Barons Court tube station

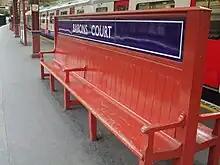
The unique bench on the eastbound island platform.

The station building was constructed to a design by Harry Ford in a style similar to that used at Earl's Court and Hammersmith and is now a Grade II listed building as it retains many of its original features, including terracotta facing and Art Nouveau lettering. The wooden benches on the platform with the station name along the back on enamelled metal panels are a unique feature on the entire London Underground. The station has two island platforms to provide an interchange between the two lines - the inner pair of tracks is used by the Piccadilly line and the outer tracks by the District line. The station building has been Grade II listed since 14 February 1985.